Canonical criticism

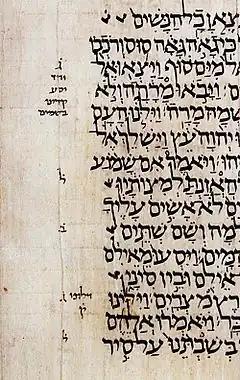
A portion of the Leningrad Codex. Although the Hebrew Bible is the result of a developmental process, canonical criticism focuses on the final form of the text.

Canonical criticism, sometimes called canon criticism or the canonical approach, is a way of interpreting the Bible that focuses on the text of the biblical canon itself as a finished product.